Galle Fort

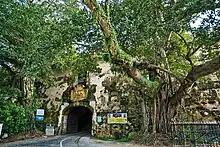
The Old Gate to the Galle Fort

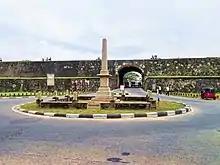
The Main Gate to the Galle Fort

Galle Fort has two, formerly portcullis, gates. The oldest of the two was completed by the Dutch in 1669. At the time it was protected by a drawbridge and a ditch. It can be found on the southern end of the Baladaksha Mawatha (street). Above the entrance there was an emblem of the Vereenigde Oostindische Compagnie (VOC, the Dutch East India Company): A relief with a rooster on a rock above a shield with the letters 'VOC', flanked by two lions. On the bottom an inscription reads 'ANNO MDCLXIX' (The Year 1669). When the British took over in 1796, they moved the VOC emblem to the inside of the gate and replaced it with a coat of arms of King George III, leaving a stone dated 1668 and a small VOC emblem in place.